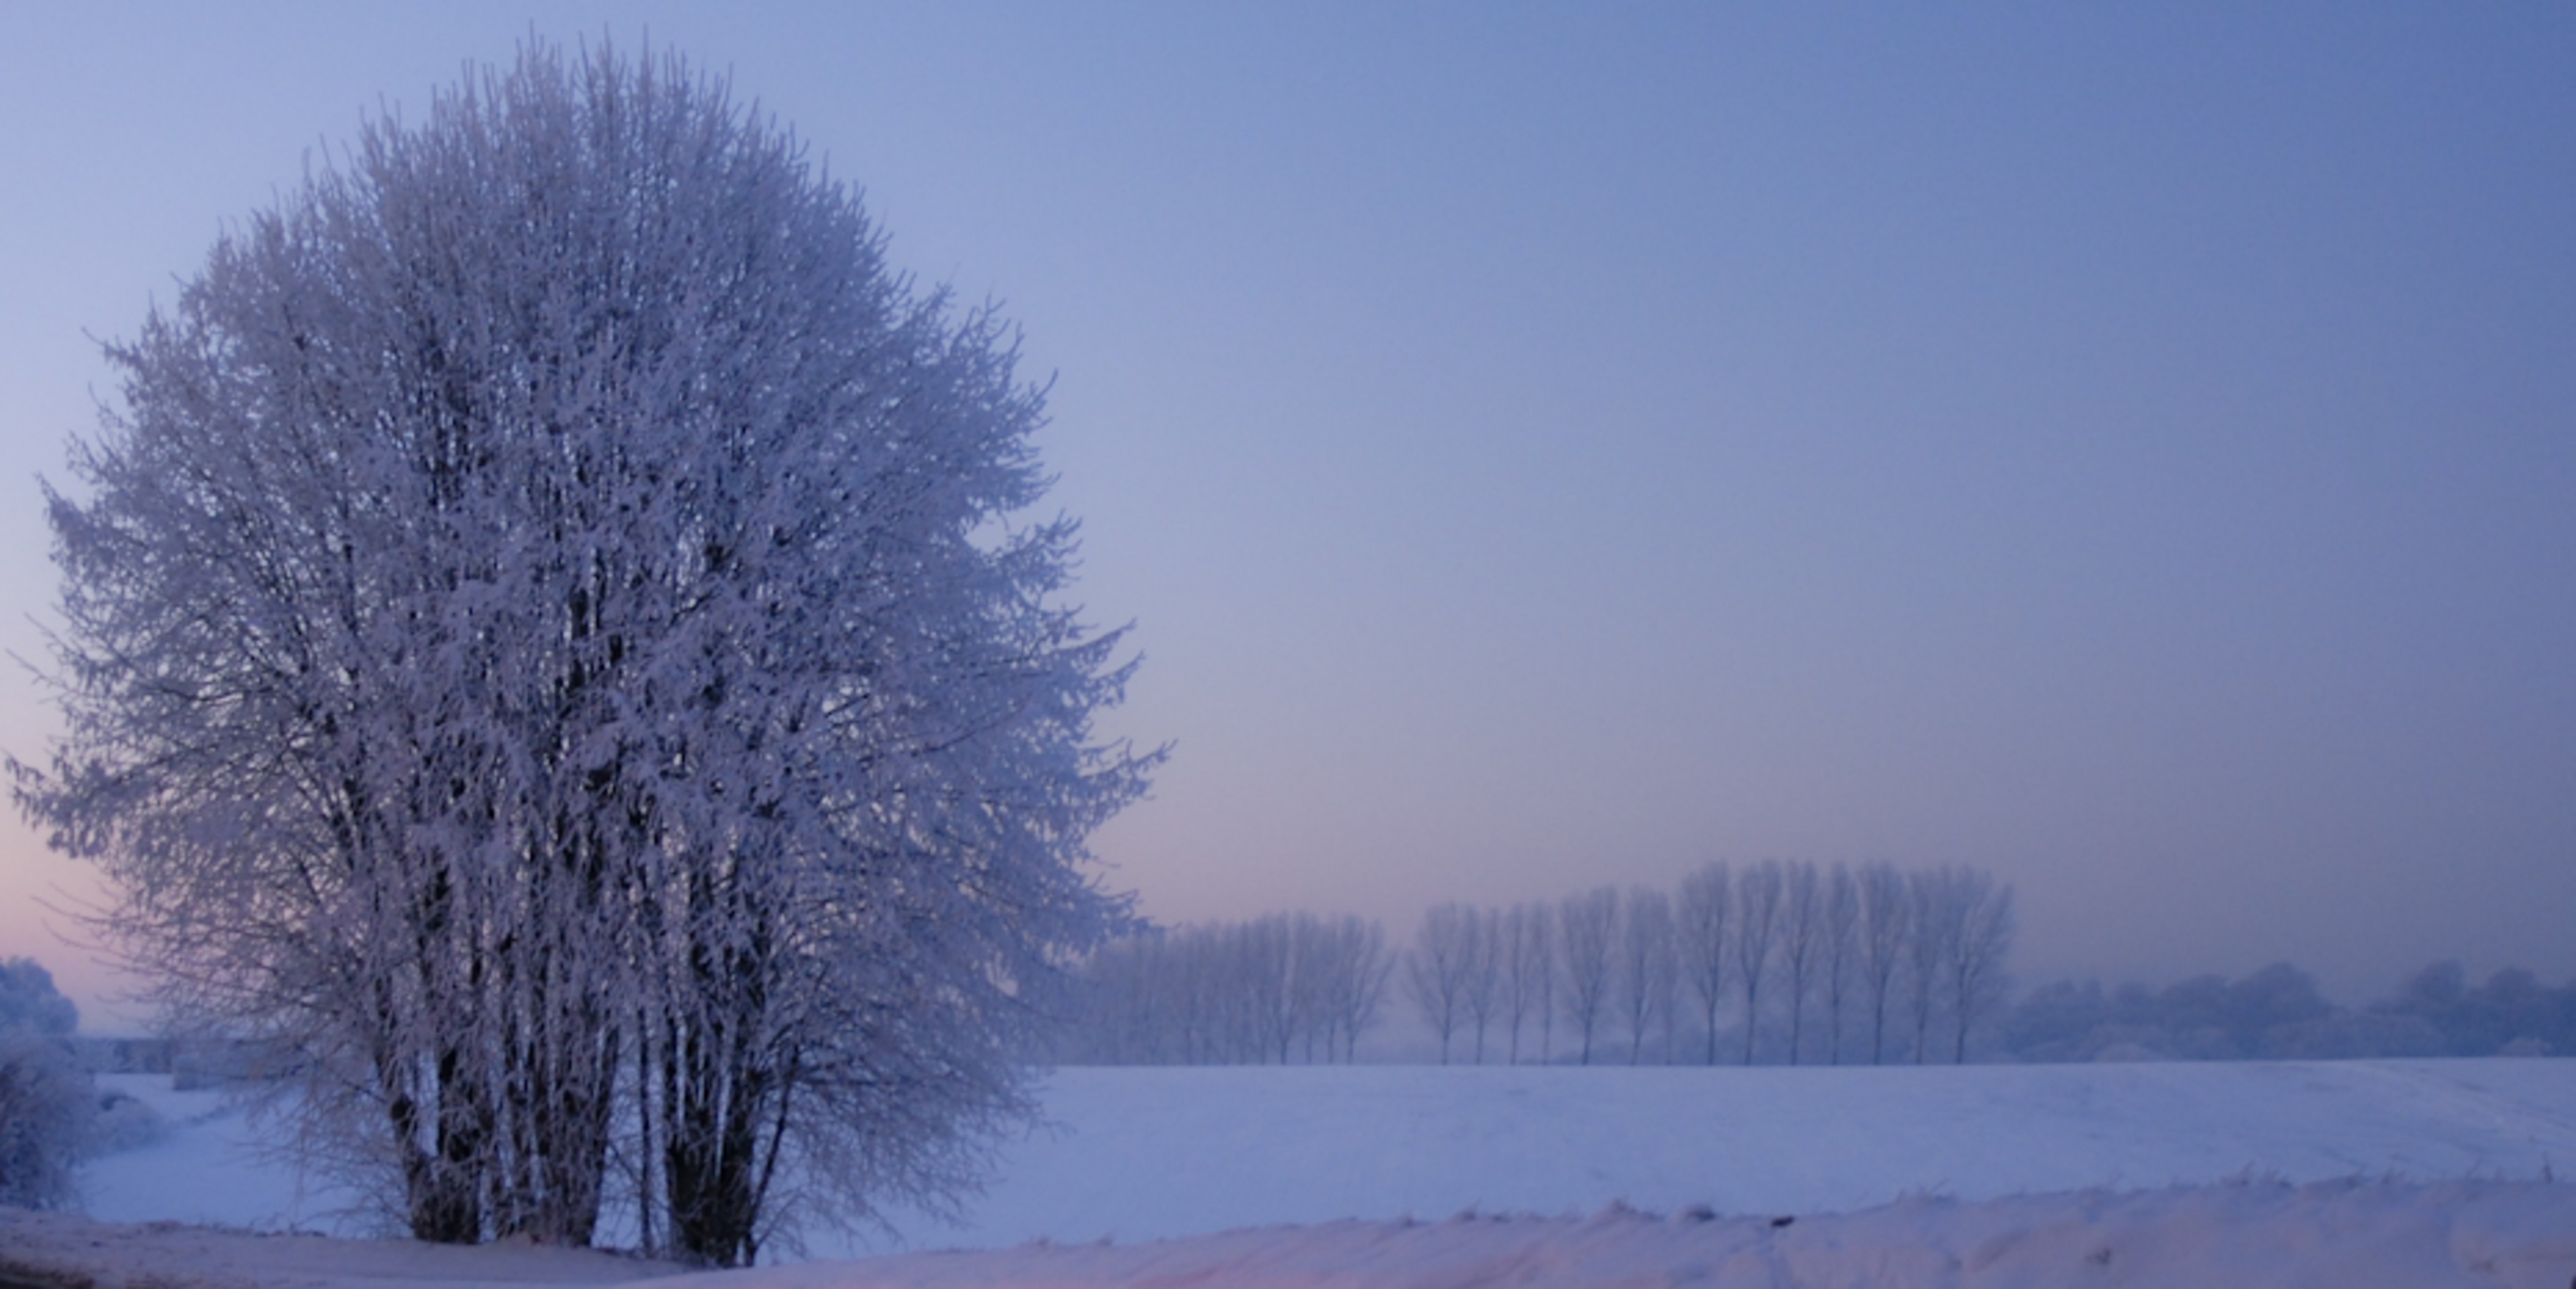
tree, branch, snow, winter, fog, mist, morning, frost, dawn, weather, season, winter landscape, blizzard, sunset sky, freezing, bare tree, winter scene, winter tree, atmospheric phenomenon, woody plant